K. Hari Kumar

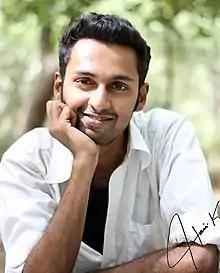
K. Hari Kumar, Mumbai

Harikumar Krishnamoorthy (born 3 January 1989), better known as K. Hari Kumar, is an Indian author and screenwriter born in Cochin and brought up in Gurgaon. He did his schooling from DAV Public School. His first book "When Strangers Meet" was published in 2013, followed by "That Frequent Visitor" (2015), "India's Most Haunted" (2019), "Daiva" (2024) and "Dakini" (2024). He has penned the story and screenplay for E (Malayalam Movie) and the Hindi language psychological horror web-series Bhram (web series). He has been featured as one of the top horror writers of India. He has written 50 horror short stories which featured in the 2019 book called "India's Most Haunted".